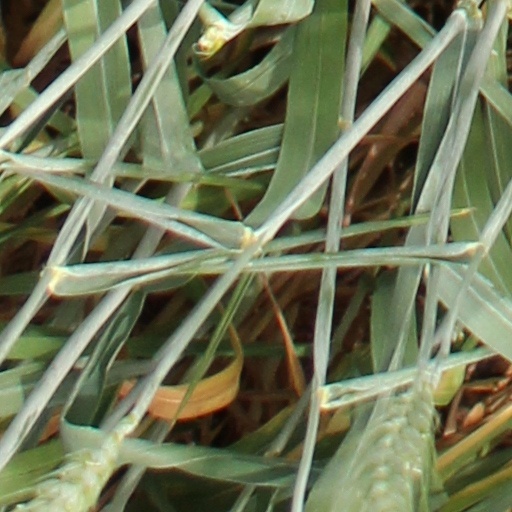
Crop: wheat